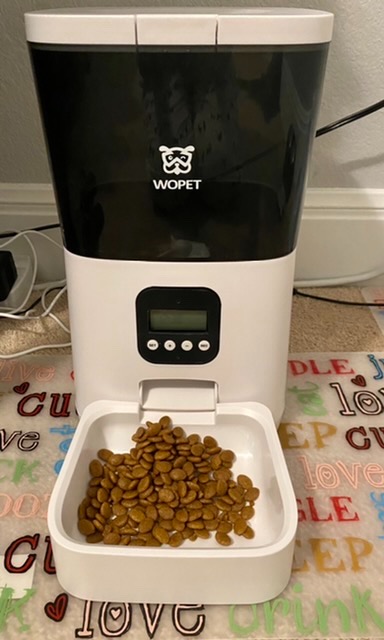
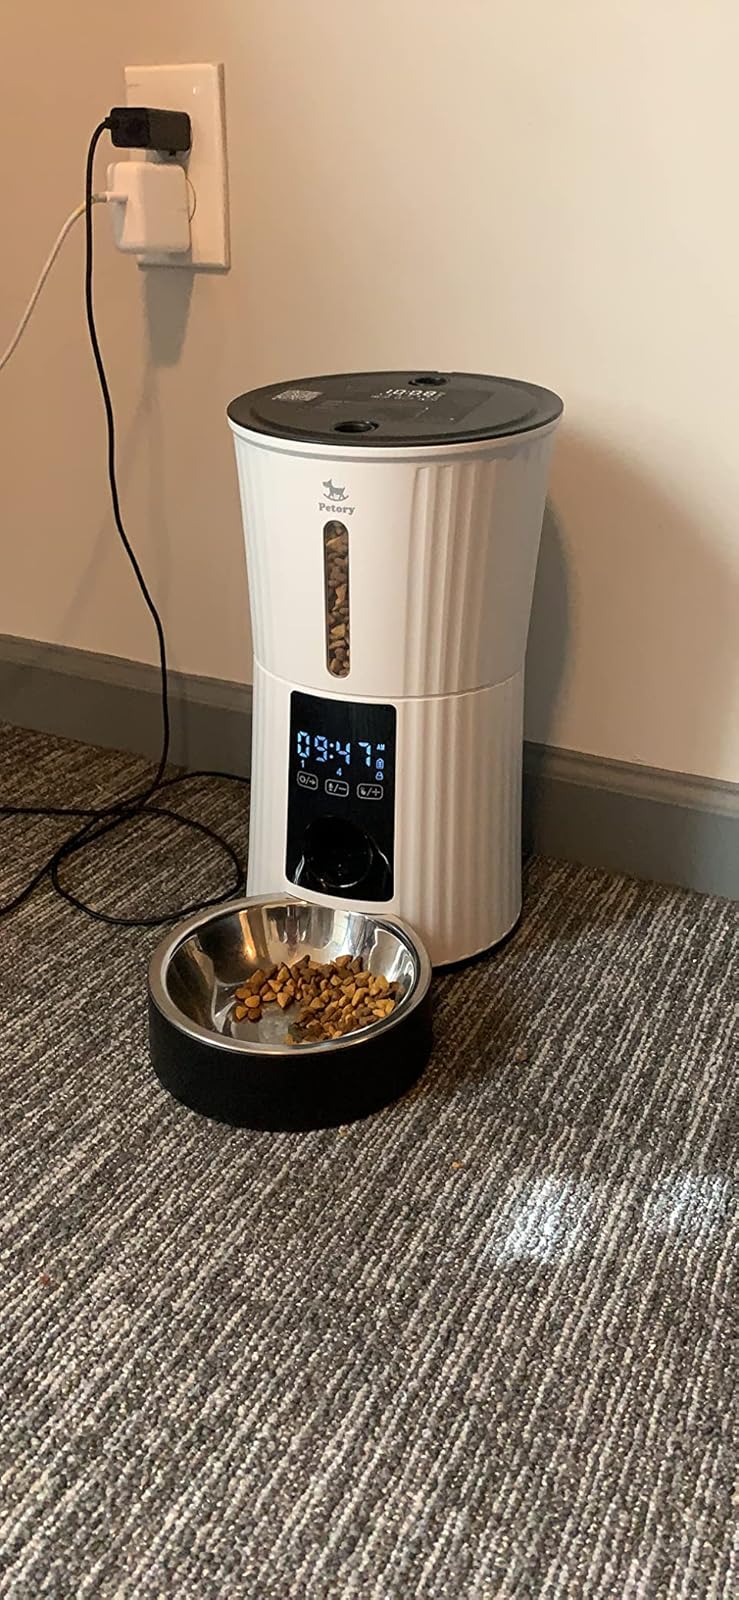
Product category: items_feeder
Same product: no